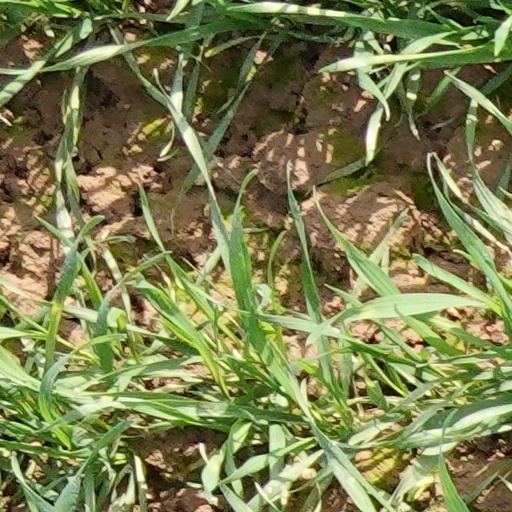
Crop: wheat